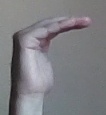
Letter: haa